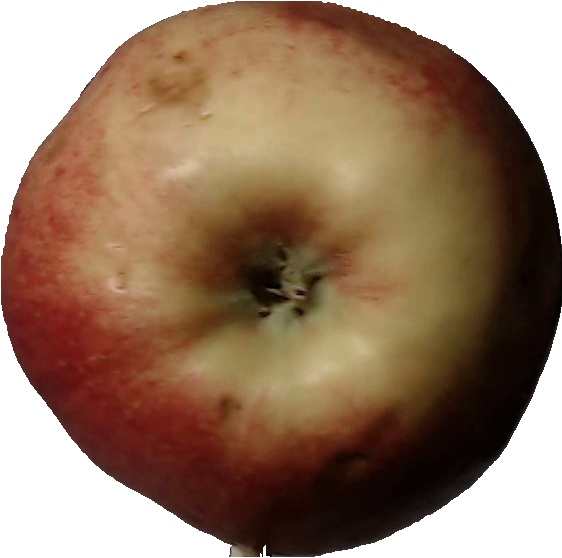
Label: apple_red_3